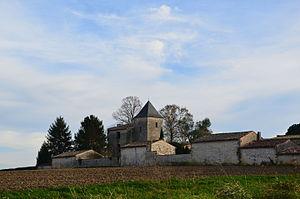
Chäteau de Nieul (Nieuil), 1591.
Nieul-le-Virouil est une commune du Sud-Ouest de la France, située dans le département de la Charente-Maritime en région Nouvelle-Aquitaine.